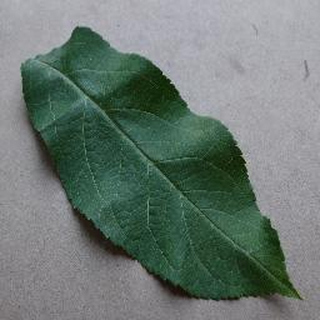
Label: healthy_apple